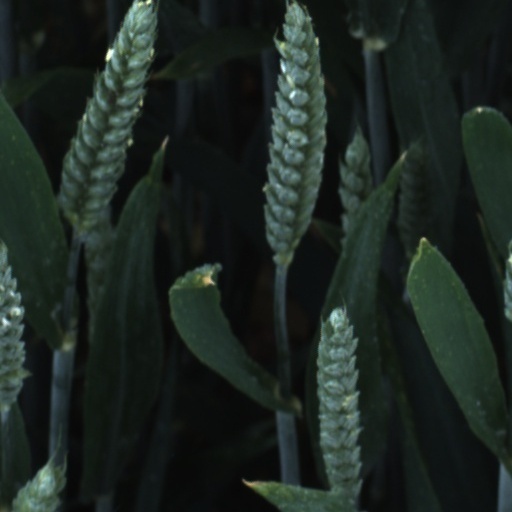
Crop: wheat